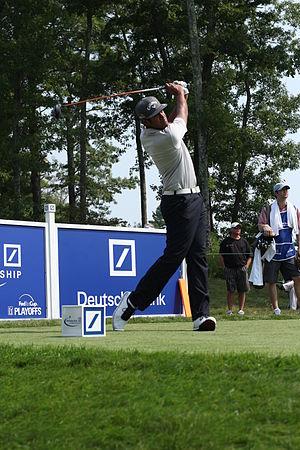
Tony Finau, né le 14 septembre 1989 à Salt Lake City en Utah, est un golfeur américain.